Zeni Geba

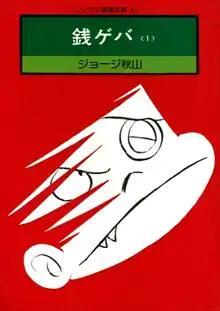
Cover of the first "bunkoban" volume

is a Japanese manga series written and illustrated by George Akiyama.